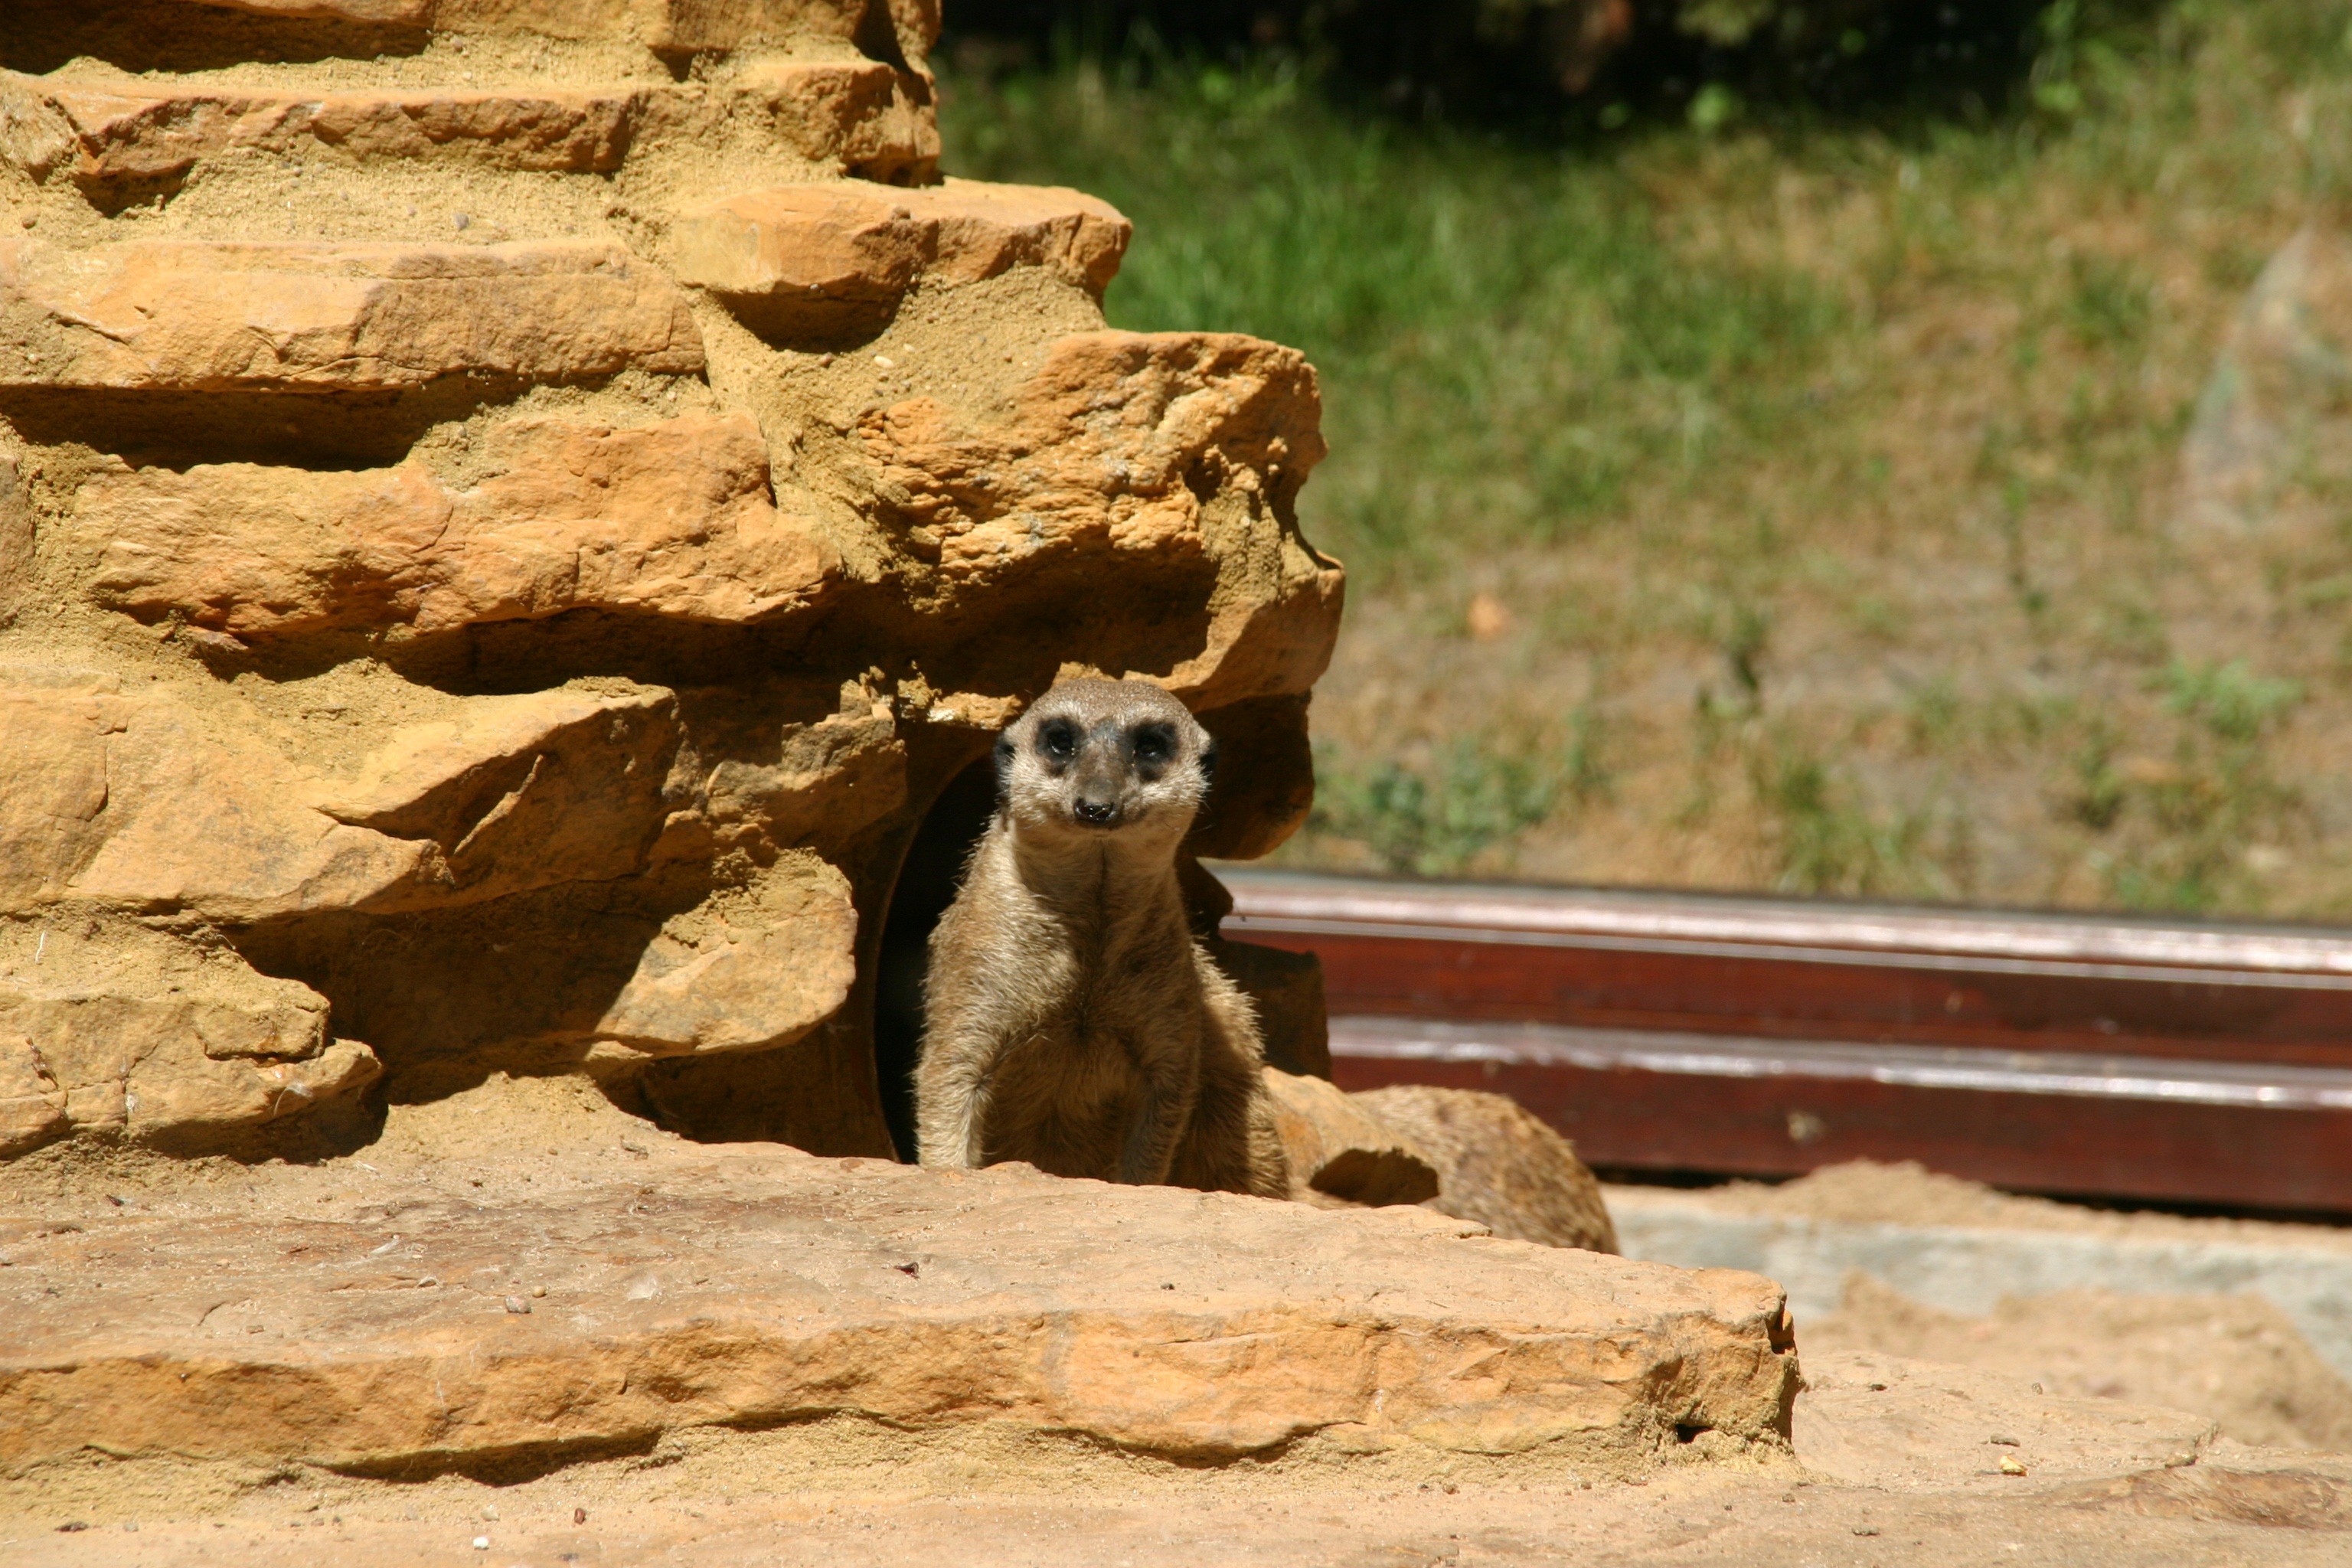
animal, wildlife, zoo, mammal, fauna, meerkat, mongoose, surykatka